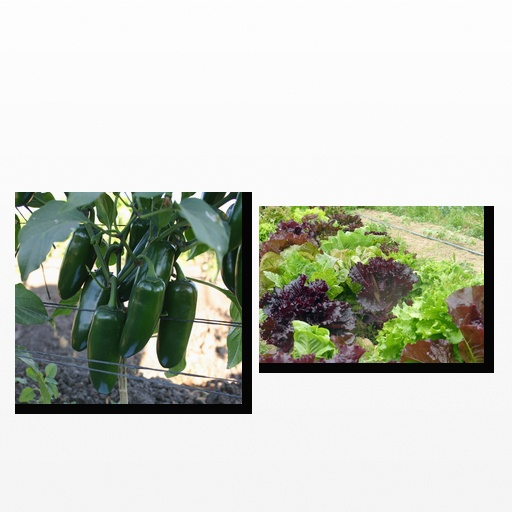
Food items: lettuce, jalapeno